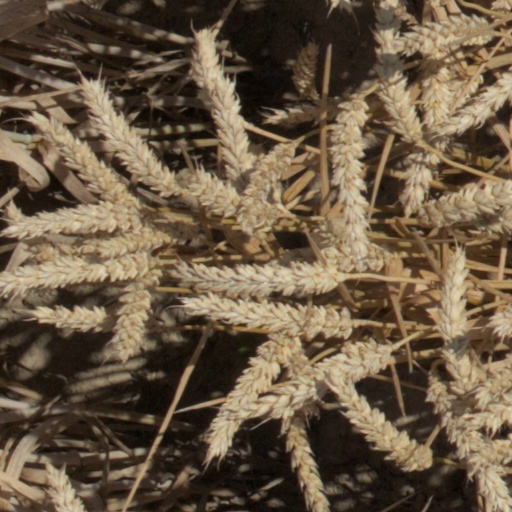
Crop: wheat